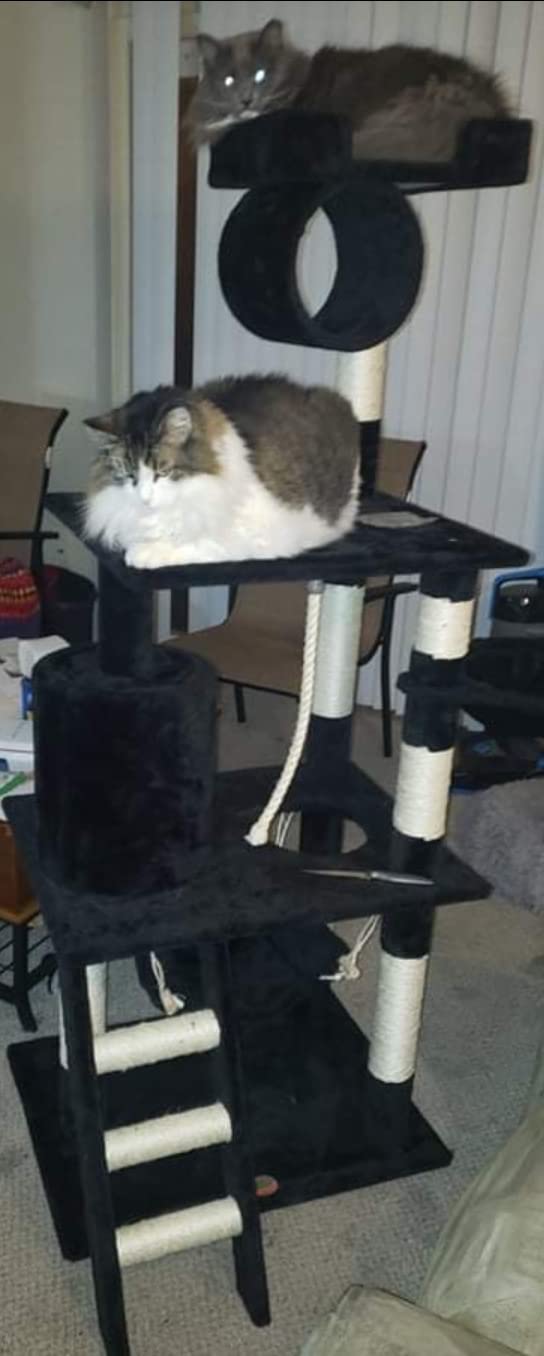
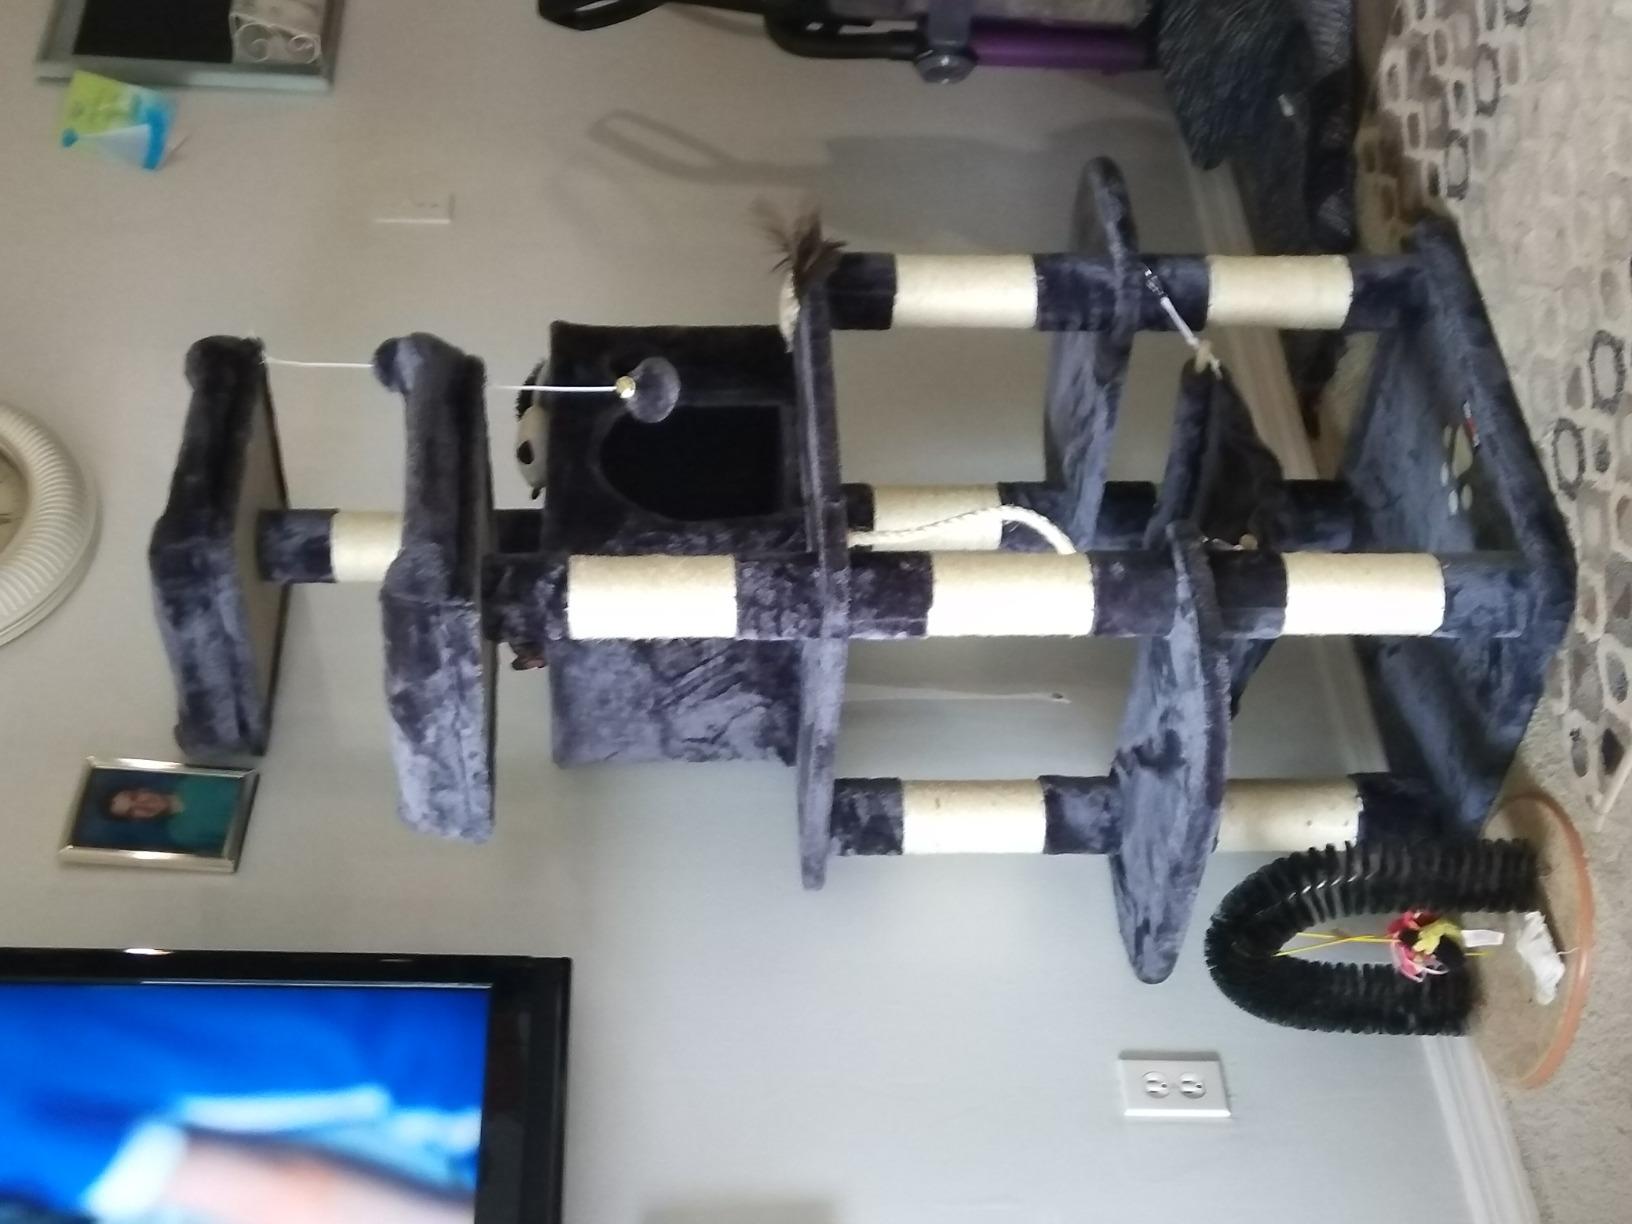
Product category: items_cat tree
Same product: no